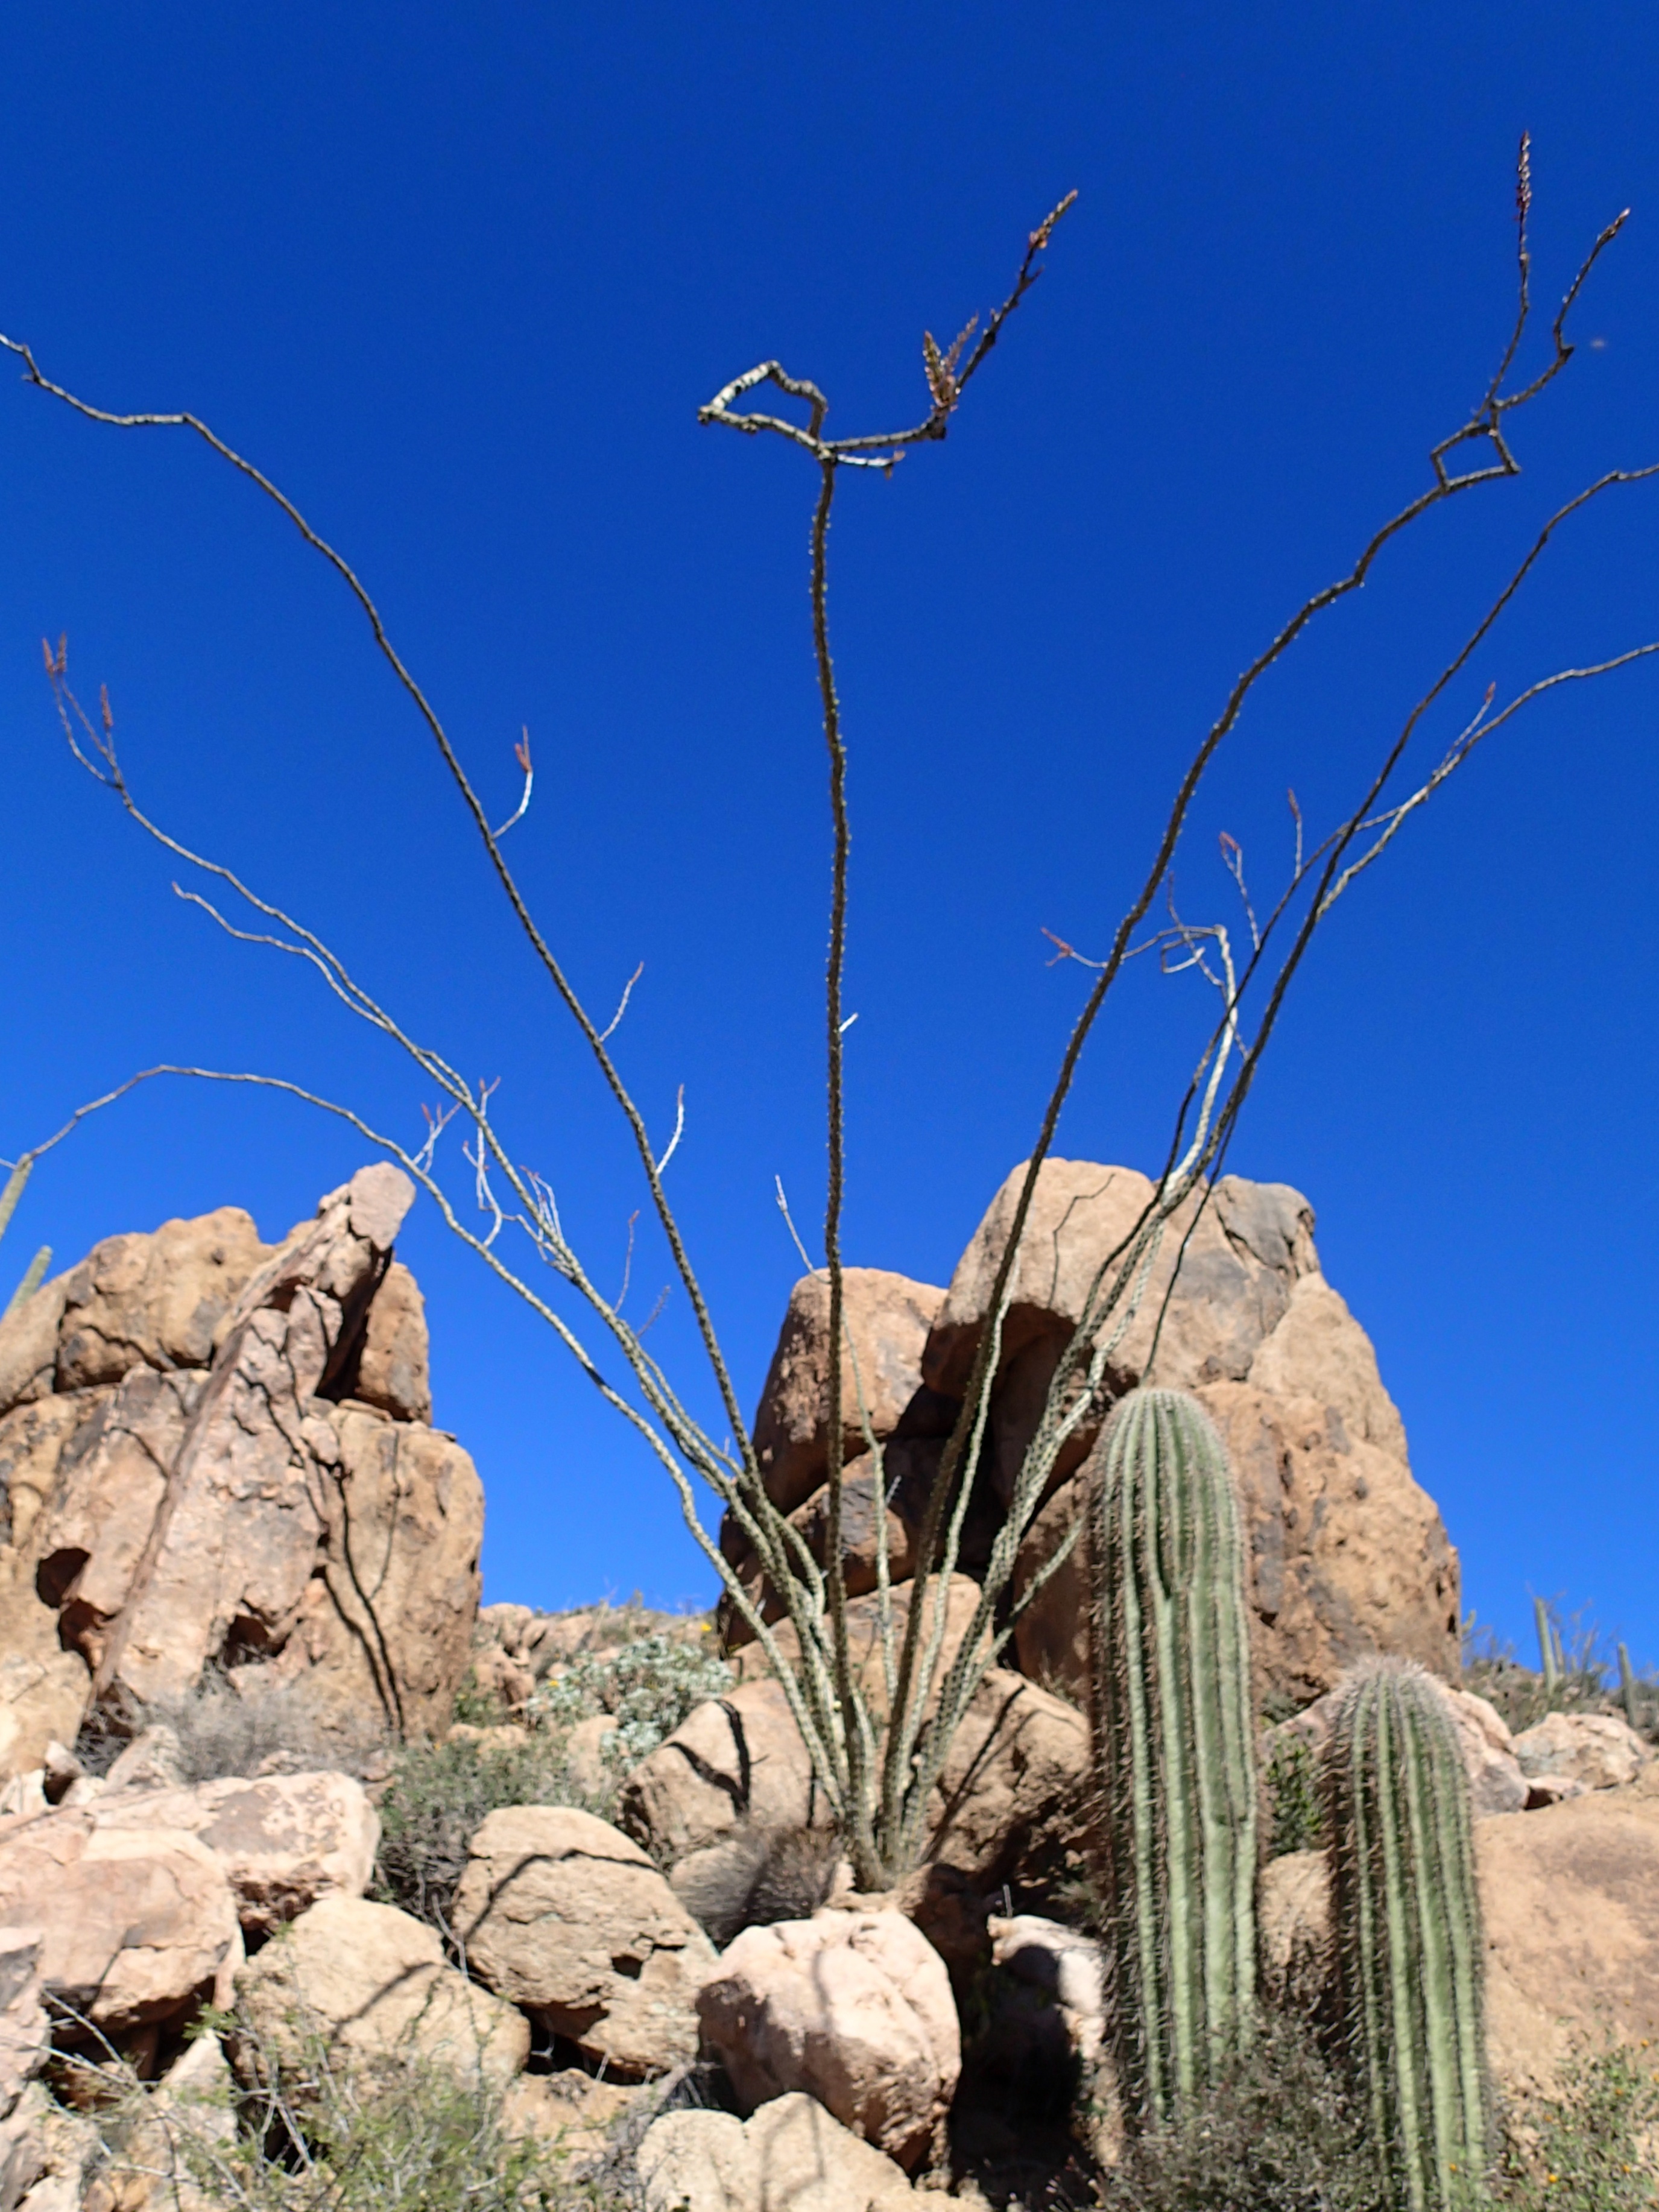
tree, nature, grass, rock, branch, plant, flower, hike, flora, ballantine, flowering plant, grass family, land plant